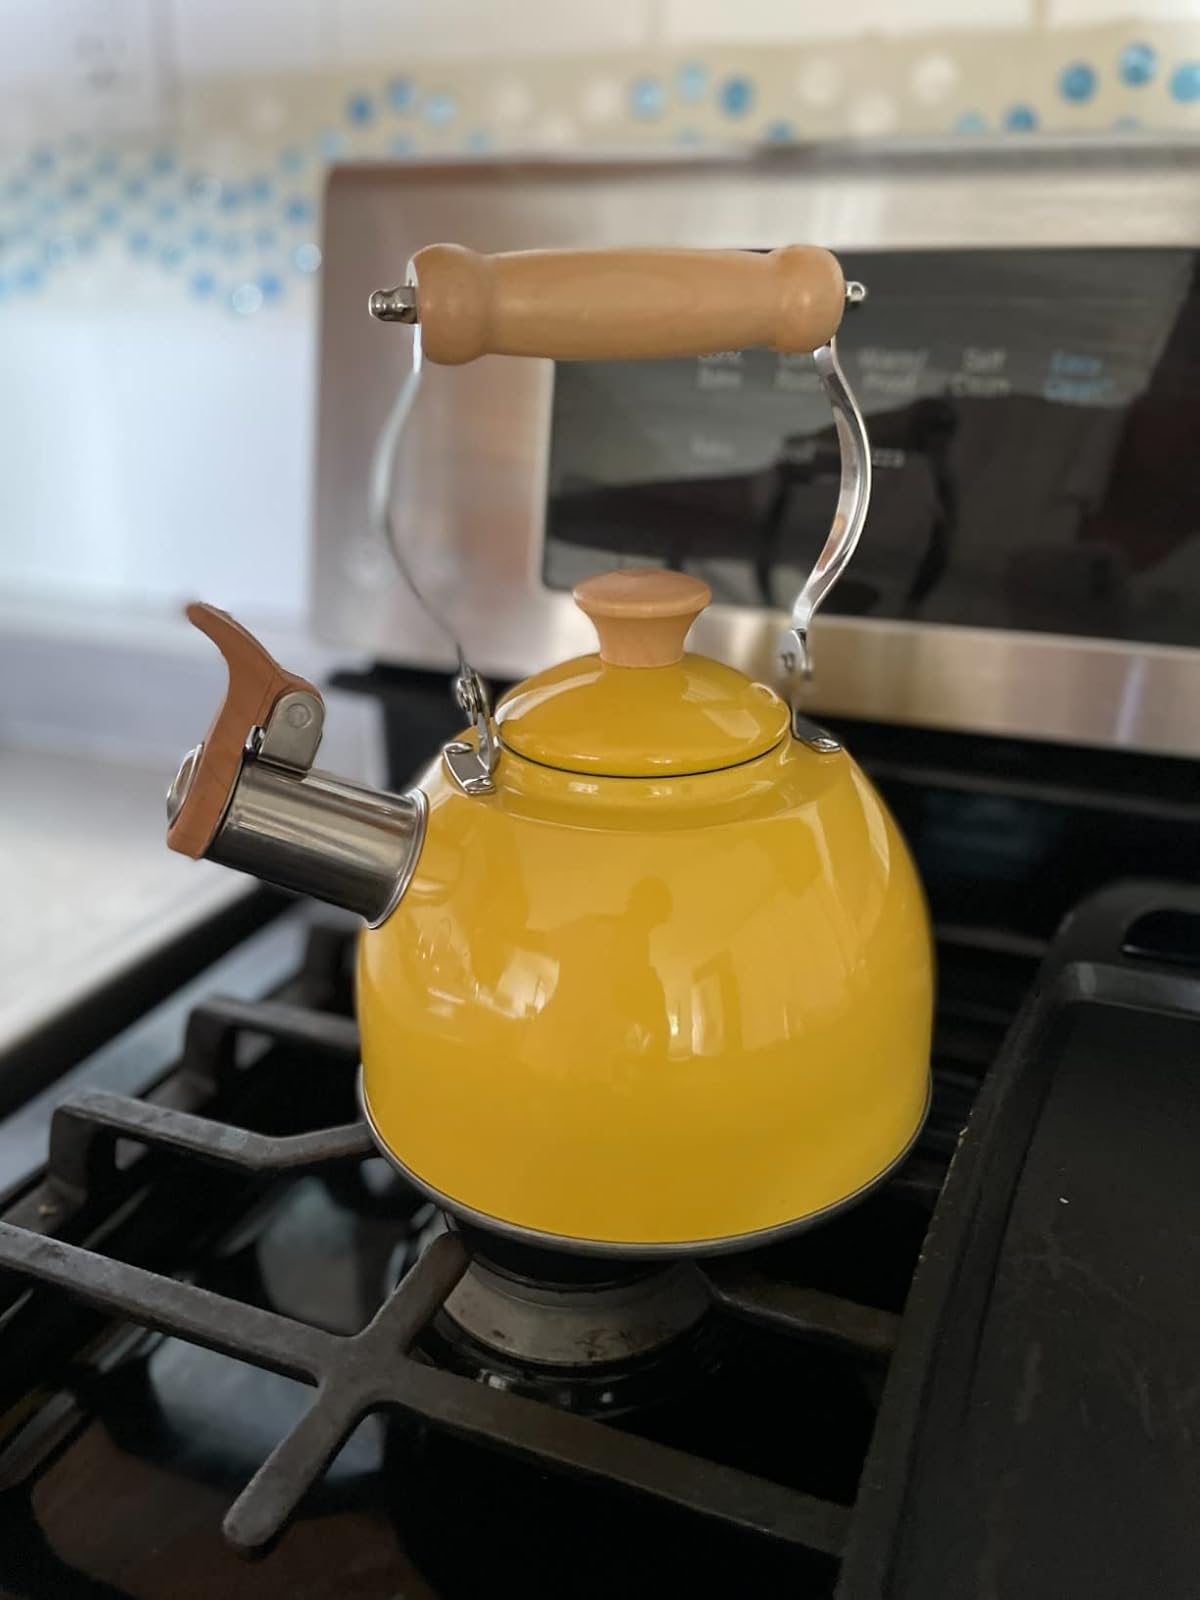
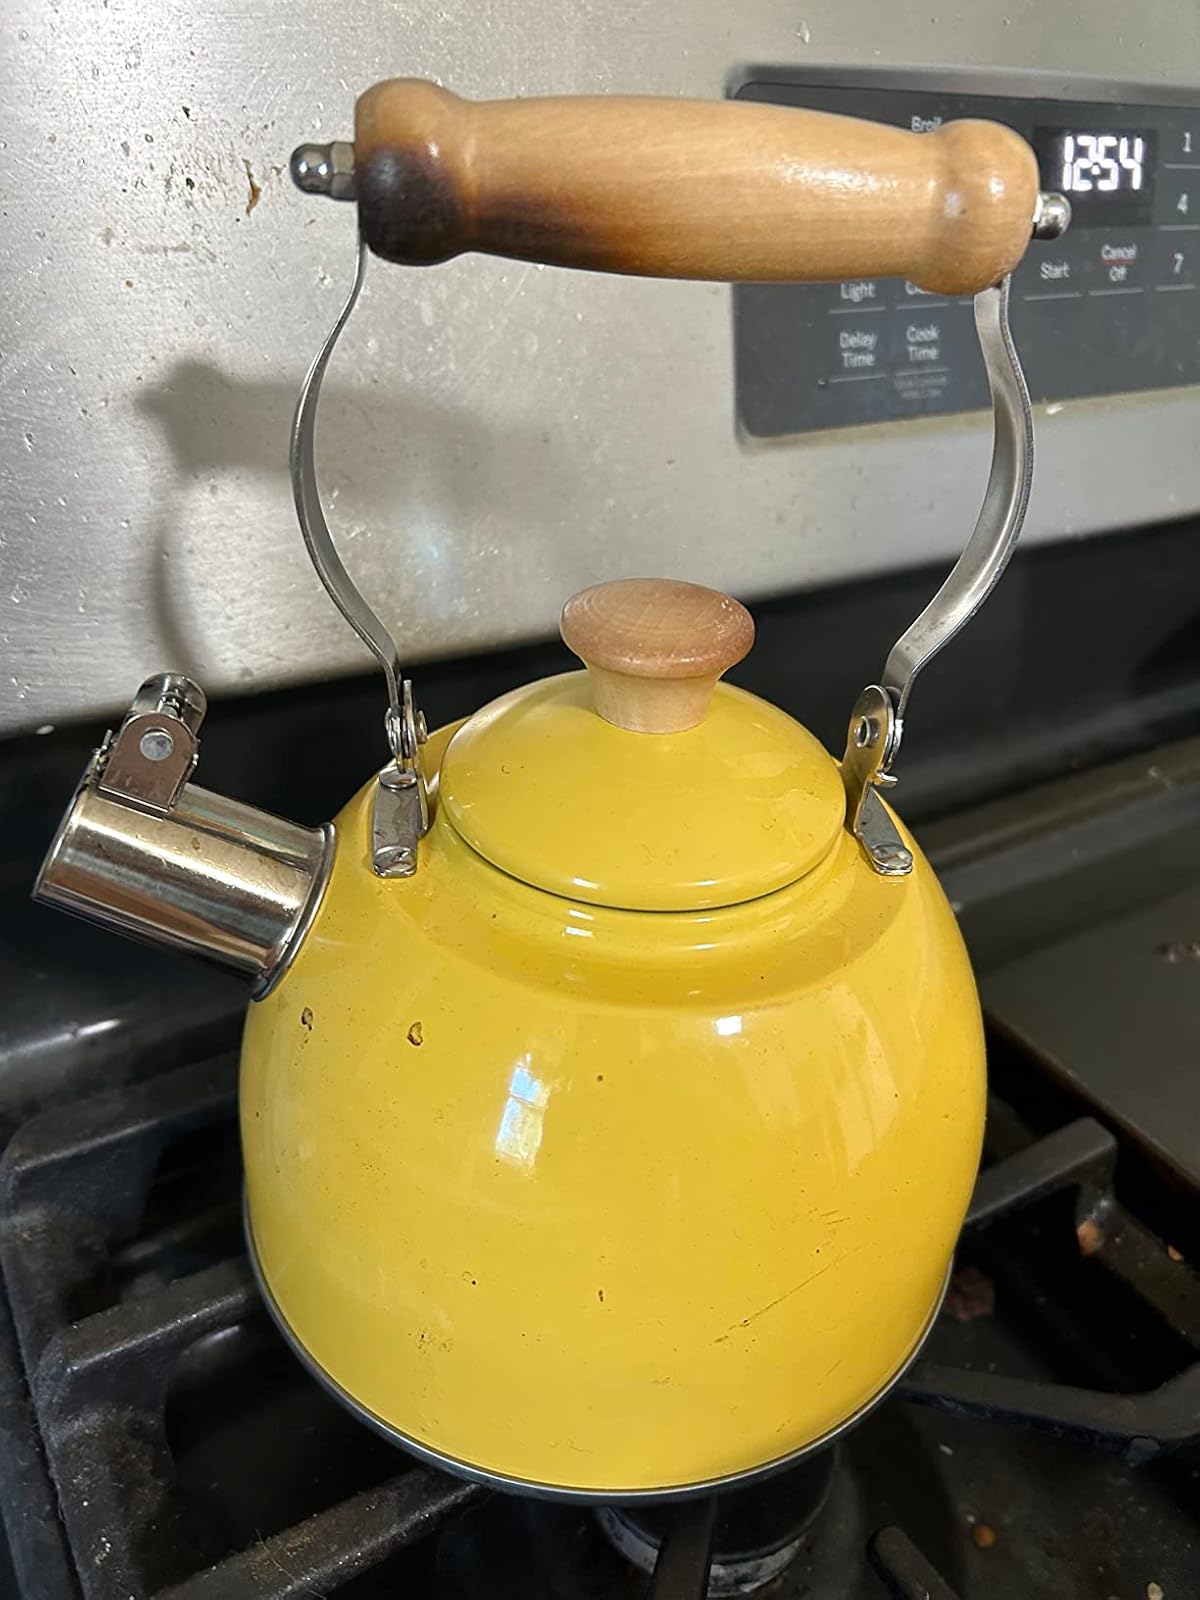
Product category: items_kettle
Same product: yes